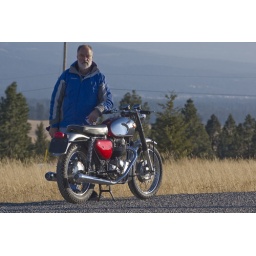
My G15CSR &amp;amp; me on the road above our house with the Rocky Mts in the background